Bea Arthur

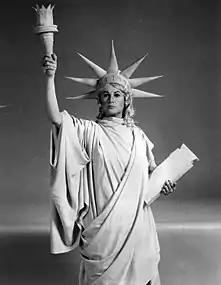

Arthur accepted a 1971 invitation from Norman Lear to guest-star on his sitcom "All in the Family", as Maude Findlay, the cousin of Edith Bunker. An outspoken liberal feminist, Maude was considered the antithesis to the reactionary character of Archie Bunker, who described her as a "New Deal fanatic". At the age of 49, Arthur's performance on "All in the Family" impressed viewers as well as television executives at CBS who, she would later recall, asked "'Who is that girl? Let's give her her own series.'"